Che Abdullah Mat Nawi

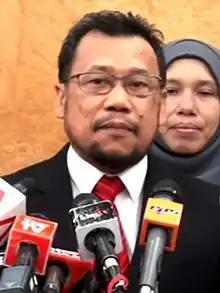
Che Abdullah in 2018

Che Abdullah bin Mat Nawi (Jawi: ) is a Malaysian politician who served as Chairman of the Farmers' Organisation Authority (FOA) from September 2021 to November 2022, Deputy Minister of Agriculture and Food Industries II in the Perikatan Nasional (PN) administration under former Prime Minister Muhyiddin Yassin and former Minister Ronald Kiandee from March 2020 to the collapse of the PN administration in August 2021, Member of Parliament (MP) for Tumpat from May 2018 to November 2022, Member of the Kelantan State Executive Council (EXCO) in the Pakatan Rakyat (PR) and Gagasan Sejahtera (GS) state administrations under Menteris Besar Nik Abdul Aziz Nik Mat and Ahmad Yakob as well as Member of the Kelantan State Legislative Assembly (MLA) for Wakaf Bharu from March 2008 to May 2018. He is a member of the United Malays National Organisation (UMNO), a component party of the Barisan Nasional (BN) coalition and was a member as well as State Secretary of Kelantan of the Malaysian Islamic Party (PAS), a component party of the PN and formerly GS and PR coalitions.